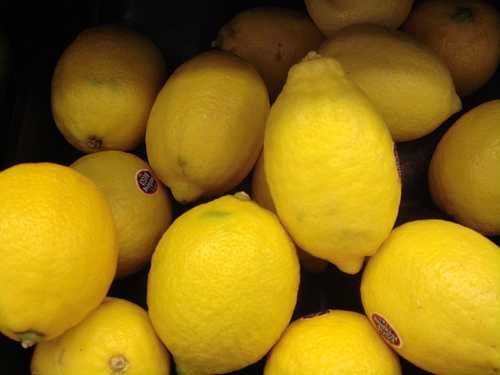
Label: Lemon